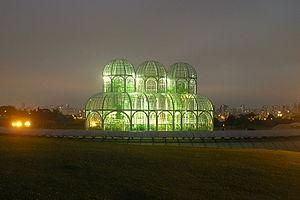
Jardin Botanique de Curitiba, Paraná, Brésil